Jessamyn Stanley

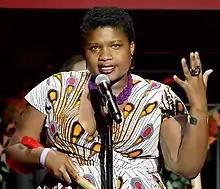
Stanley receiving 2017 Tribeca Disruptive Innovation award

Jessamyn Stanley is an American yoga teacher and body positivity advocate and writer. She gained recognition through her Instagram posts showing her doing yoga as a "plus-size woman of color," who self-identifies as a "fat femme" and "queer femme." She is the author of the books "Every Body Yoga: Let Go of Fear, Get On the Mat, Love Your Body" and "Yoke: My Yoga of Self Acceptance".